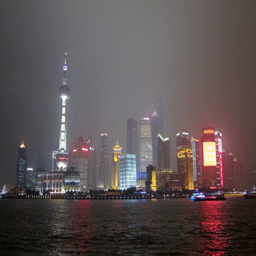
the famous view across the river .